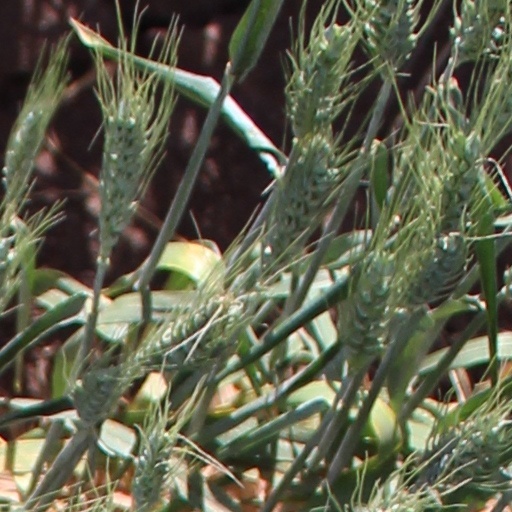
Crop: wheat